Argenis (wrestler)

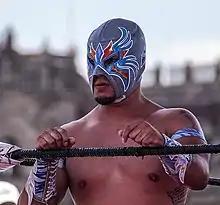
Argenis in 2018

Mirzha Adán Uribe Nava (born August 13, 1986) is a Mexican "luchador", or professional wrestler, known for his work with Lucha Libre AAA Worldwide (AAA) under the ring name Argenis. His ring name is the Latin word for Silver. Argenis is the son of retired professional wrestler Dr. Karonte and has wrestled as "Dr. Karonte Jr." in the past, as well as "Hijo del Dr. Karonte" (Spanish for "Son of Dr. Karonte"). Until 2023, Argenis' real name was not a matter of public record, as is often the case with masked wrestlers in Mexico where their private lives are kept a secret from the wrestling fans. He is the brother of professional wrestlers Místico, Astro Boy, Argos, and Mini Murder Clown.